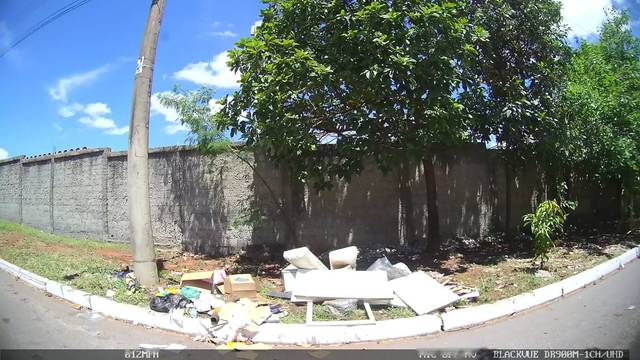
Region: Brazil
Coordinates: -15.748, -47.923